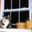
Label: cat